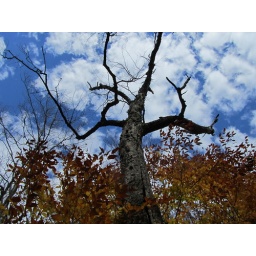
We came back to this tree on our return trip. Attracted by the vibrant yellow at it's base.